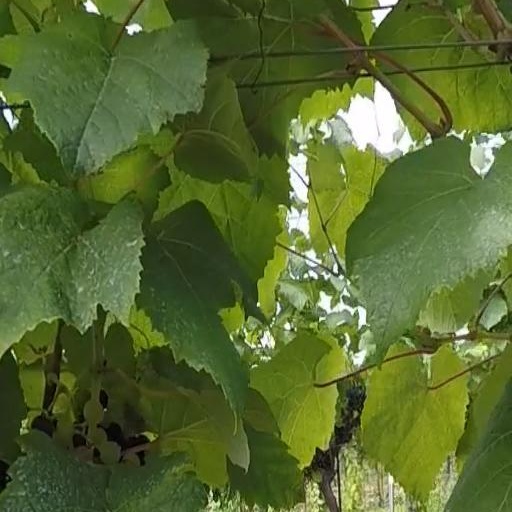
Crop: grape